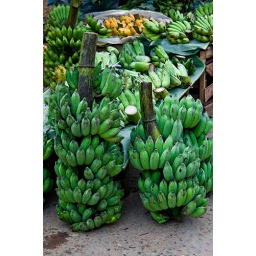
Bananas ready for sale at a local street market in Hoi An, Vietnam.